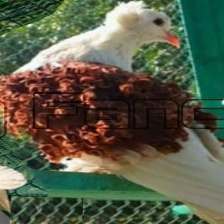
Species: FRILL BACK PIGEON
Scientific name: COLUMBA LIVIA DOMESTICA